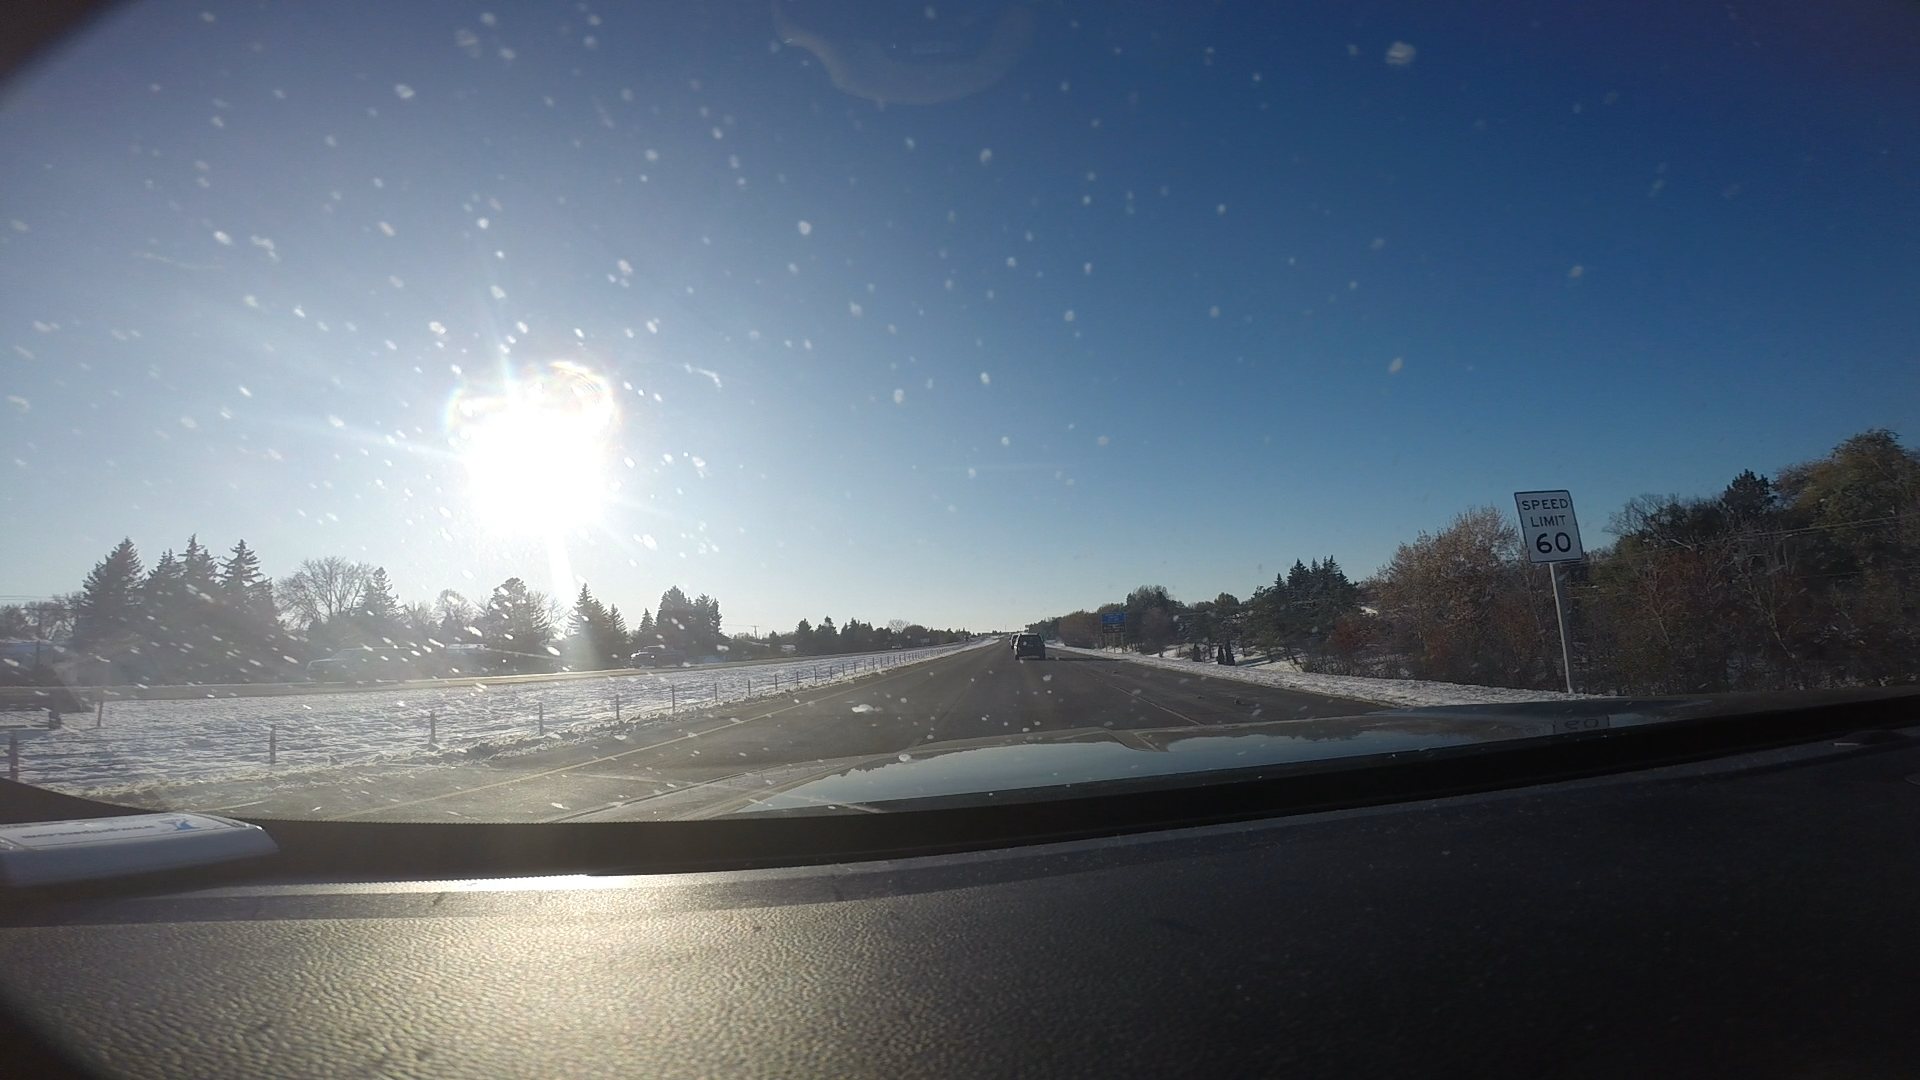
Speed limit sign label: mph60